Grammatophyllum speciosum

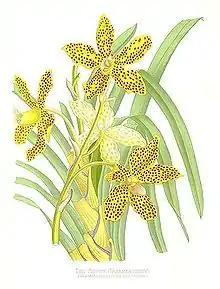
Illustration

It is native to New Guinea, Thailand, Indonesia, Malaysia and Philippines, growing in crotches of large trees on exposed areas of the lowland tropical rainforest.